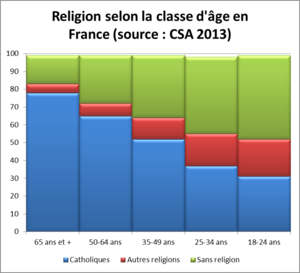
Selon l'étude du CSA publié en 2013 http://www.csa.eu/multimedia/data/etudes/etudes/etu20130329-note-d-analyse-csa-decrypte-mars-2013.pdf
En France, la montée de l'irréligion suit un chemin inverse du déclin du catholicisme.